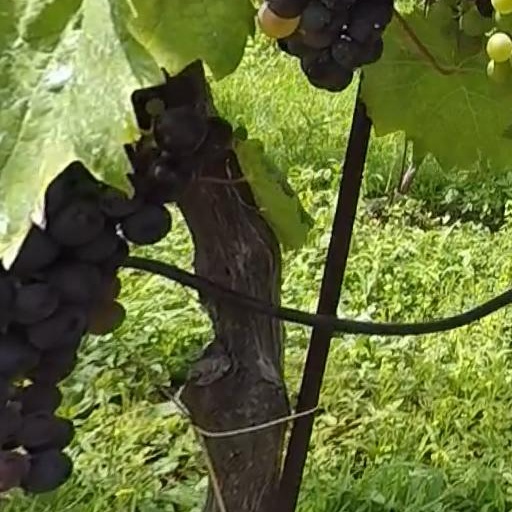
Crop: grape